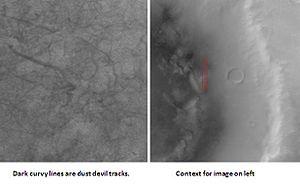
Mars Global Surveyor, également désignée par son sigle MGS, est une mission spatiale développée par le centre JPL de la NASA qui a étudié de 1997 à 2006 l'atmosphère et la surface de la planète Mars en circulant sur une orbite héliosynchrone autour de celle-ci. La sonde spatiale devait répondre aux nombreuses interrogations soulevées par les données collectées dans le cadre du programme Viking lancé 20 ans auparavant portant sur l'histoire de la planète, la structure de sa surface et de son atmosphère ainsi que sur les processus dynamiques encore à l’œuvre.